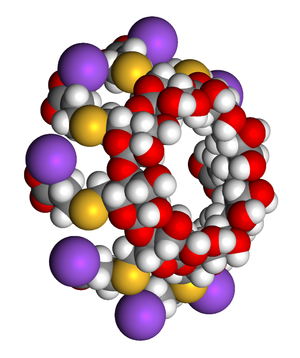
Le sugammadex est un agent décurarisant utilisé pour l'antagonisation des effets myorelaxants du rocuronium et du vécuronium au cours de l'anesthésie générale.